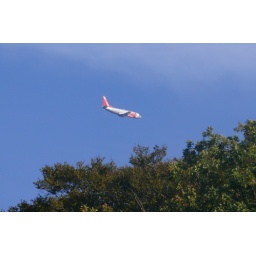
jet2.com plane flying over Bolton Abbey